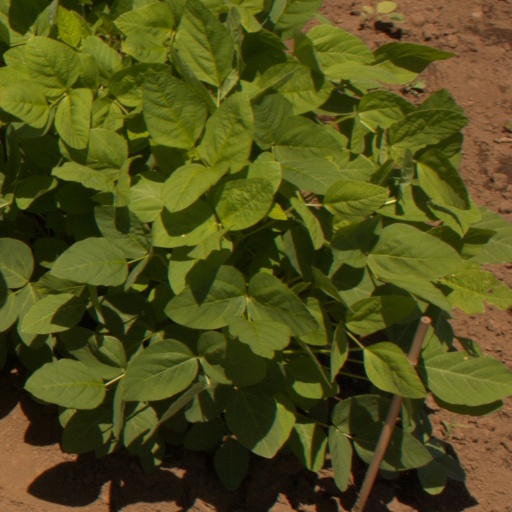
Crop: soybean